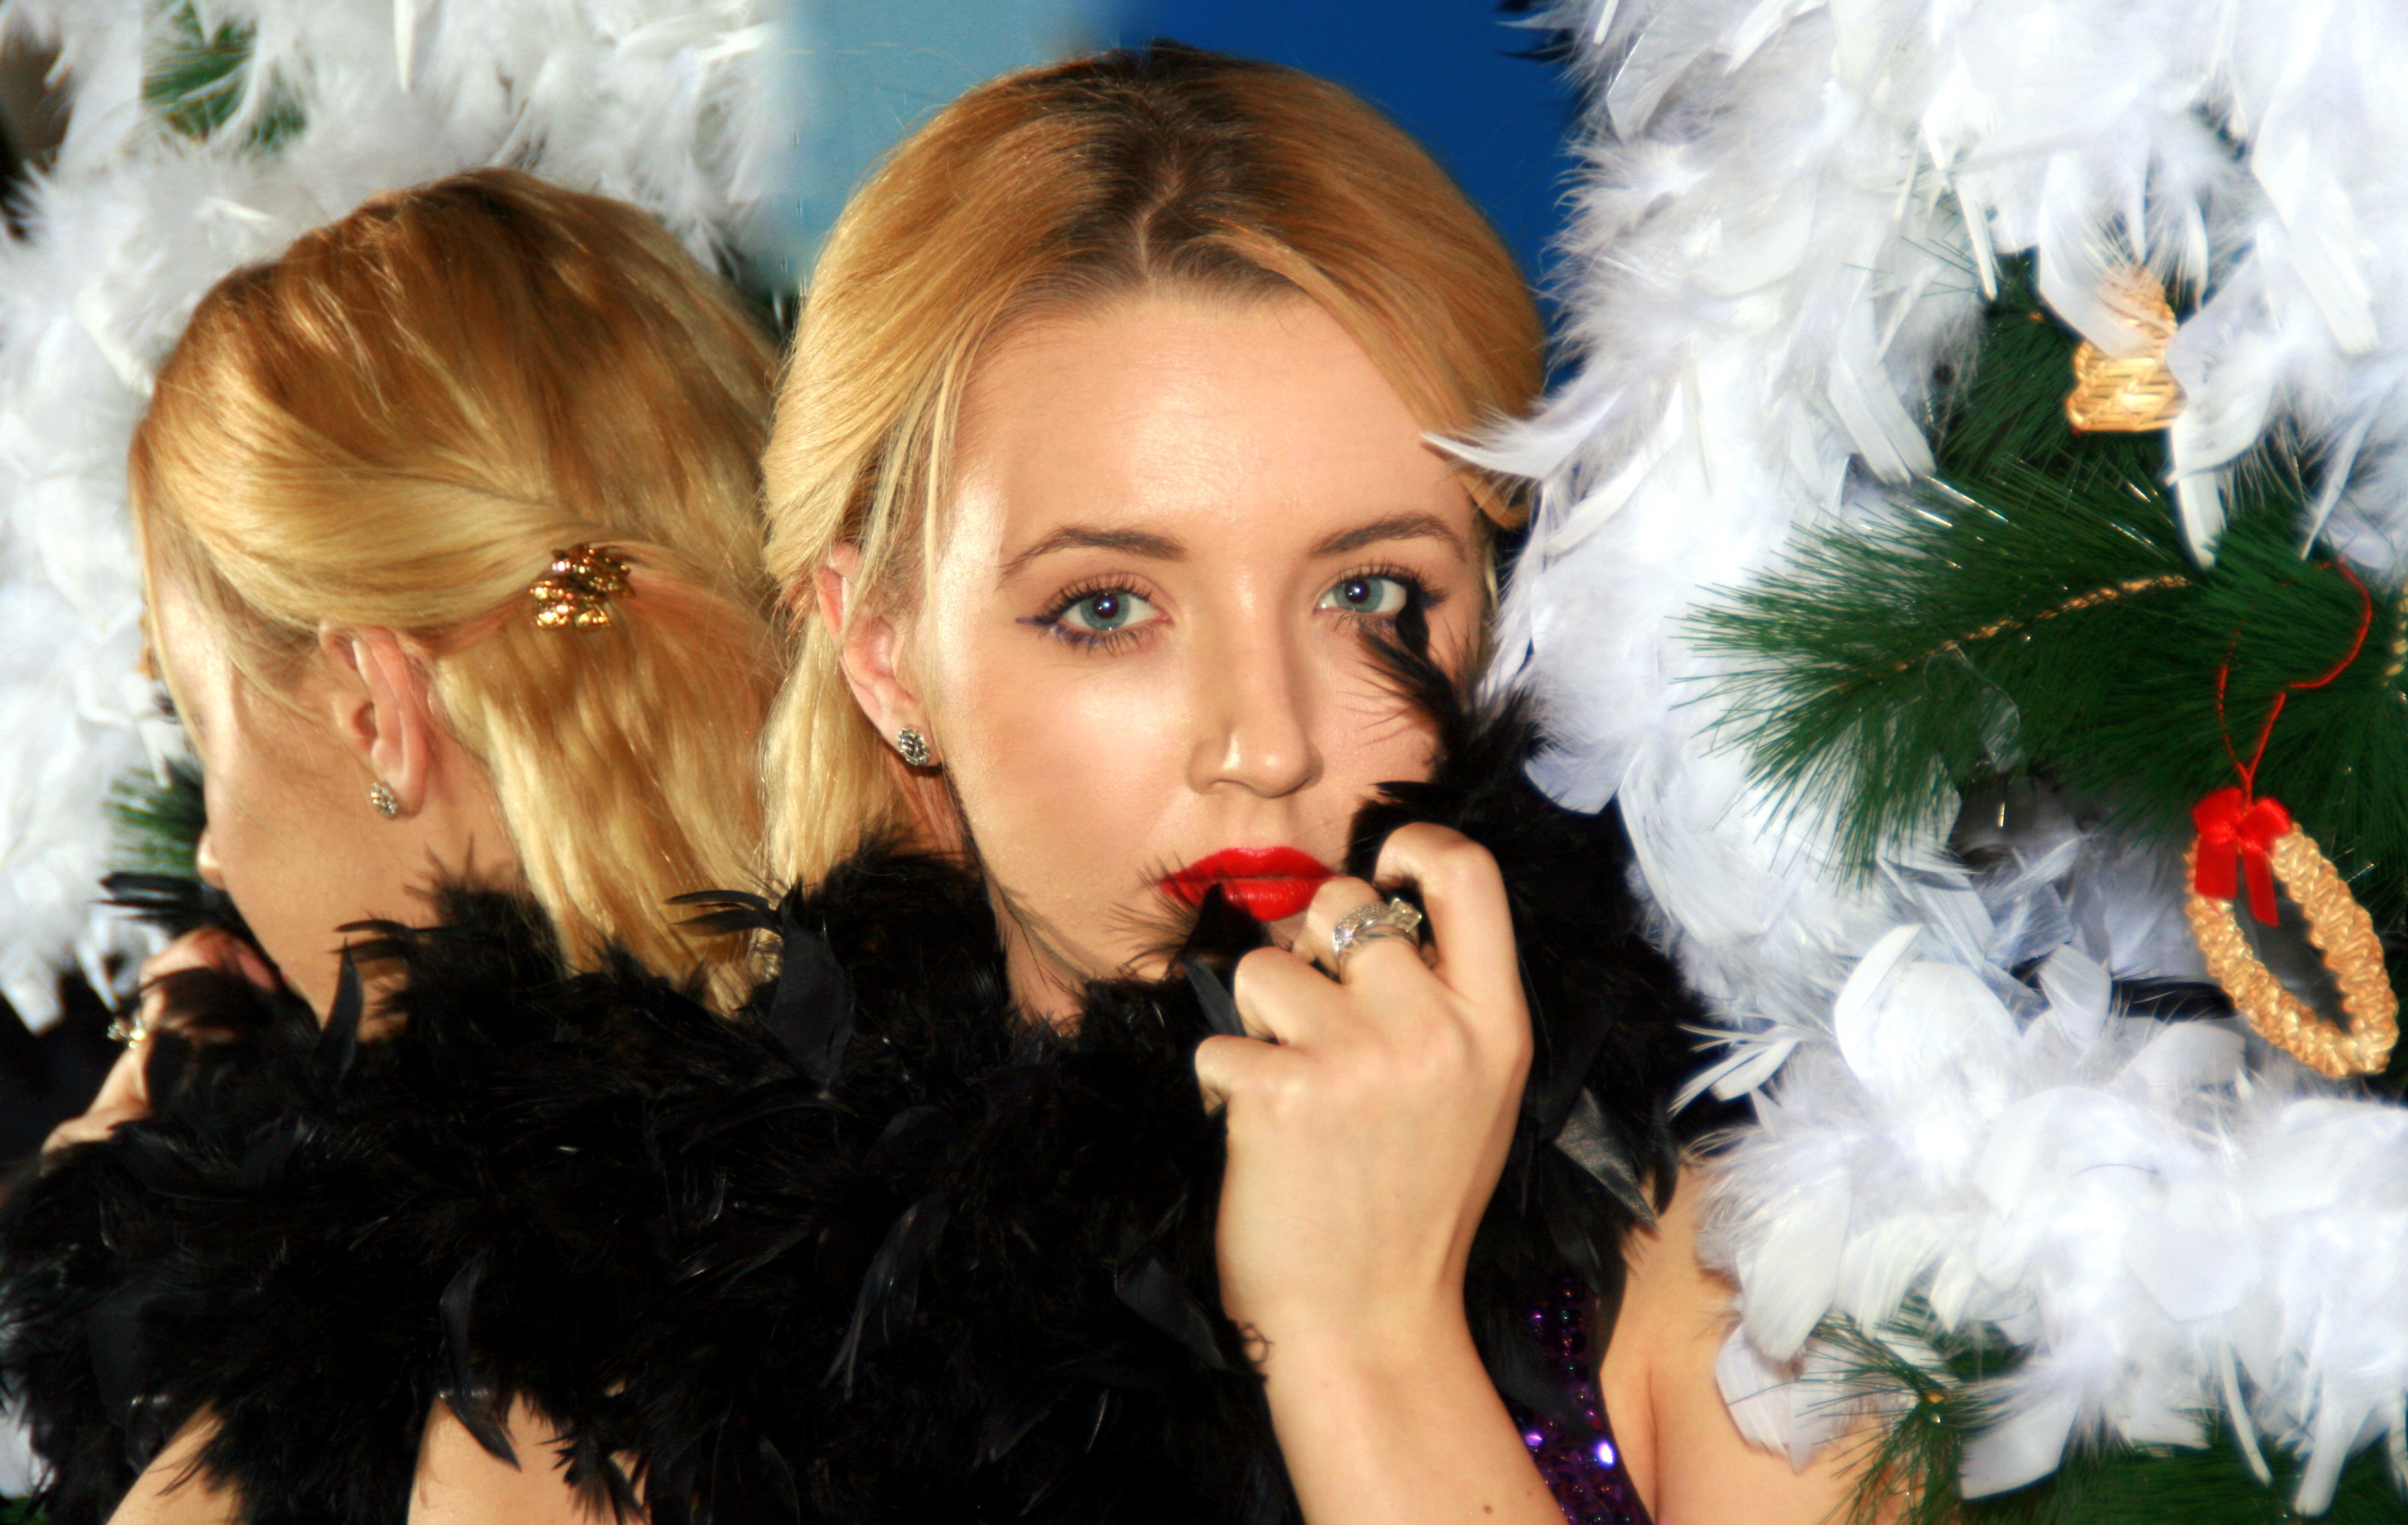
girl, hair, fur, fashion, christmas, christmas tree, hairstyle, holidays, tinsel, mirror, blond, costume, decorations, snowflakes, interaction